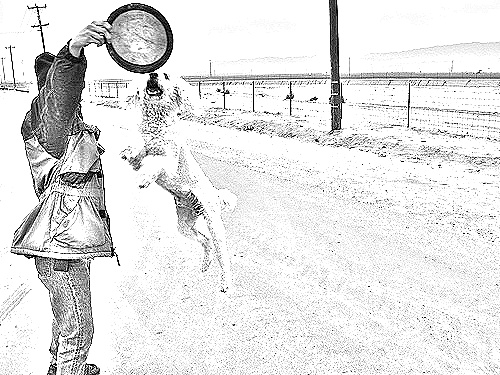
Portrait style: Sketch Portrait